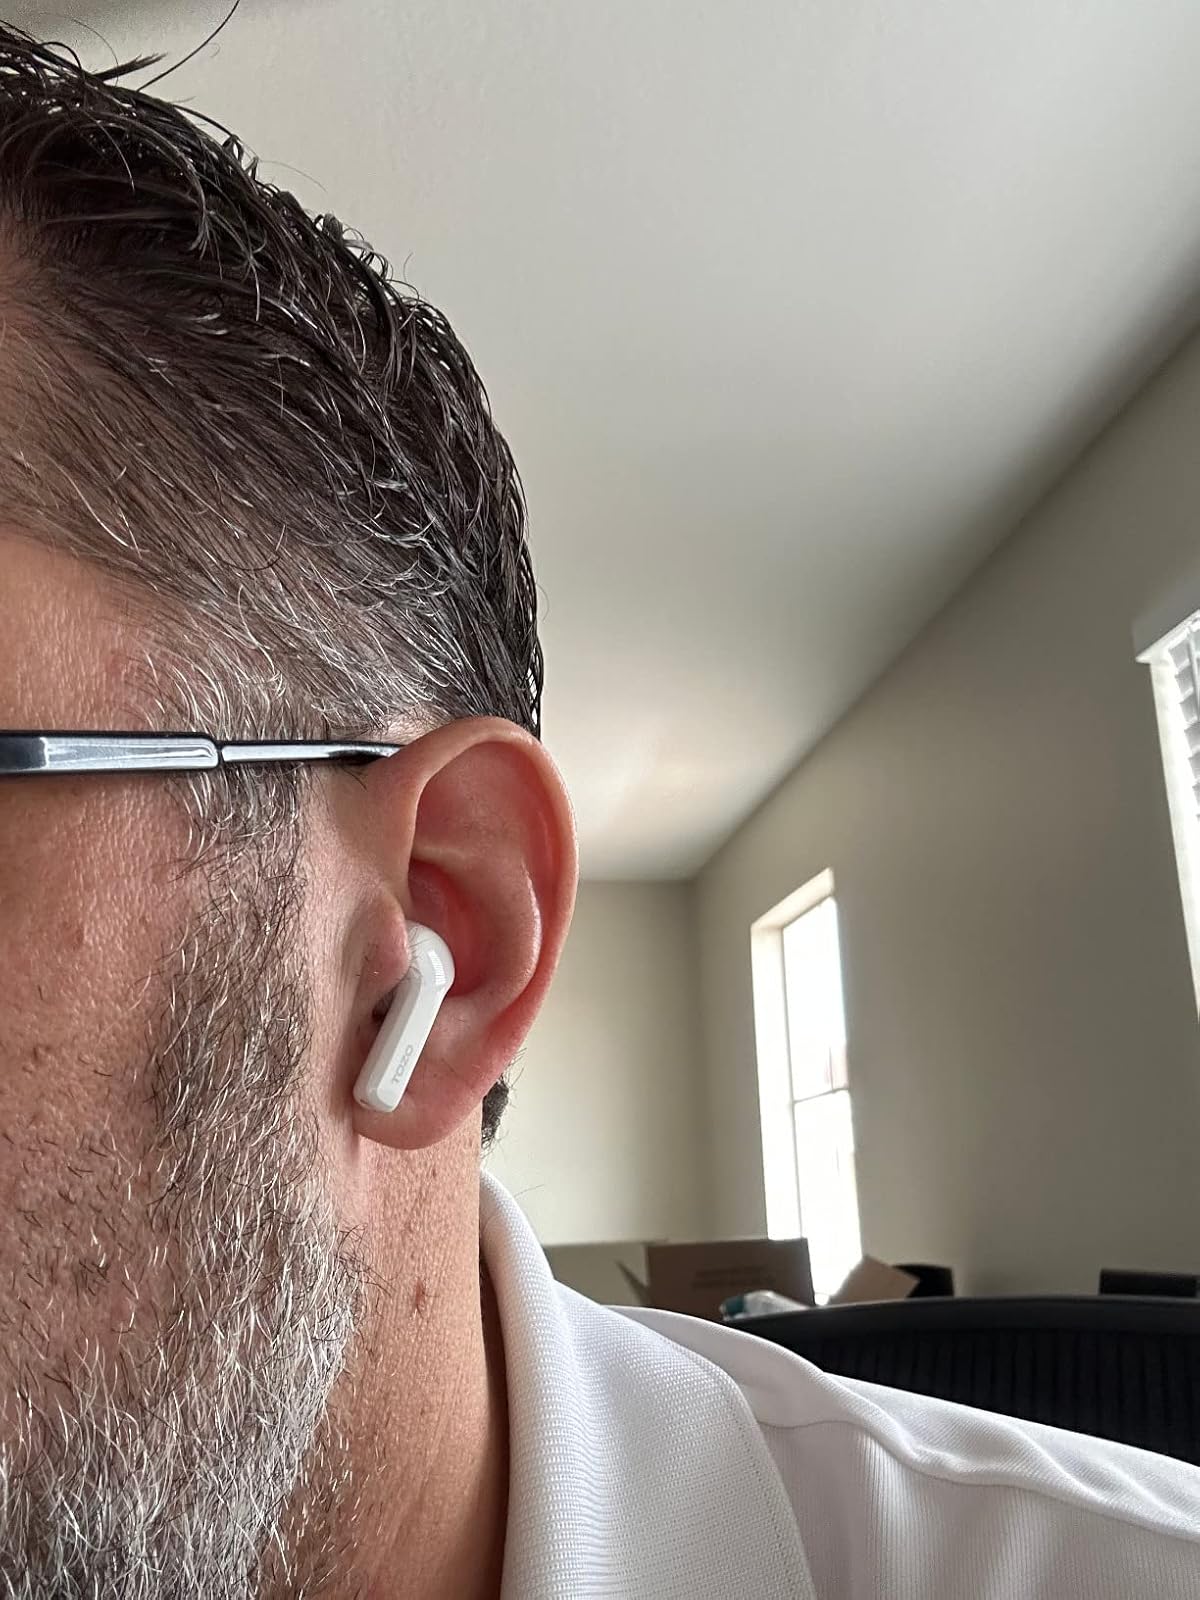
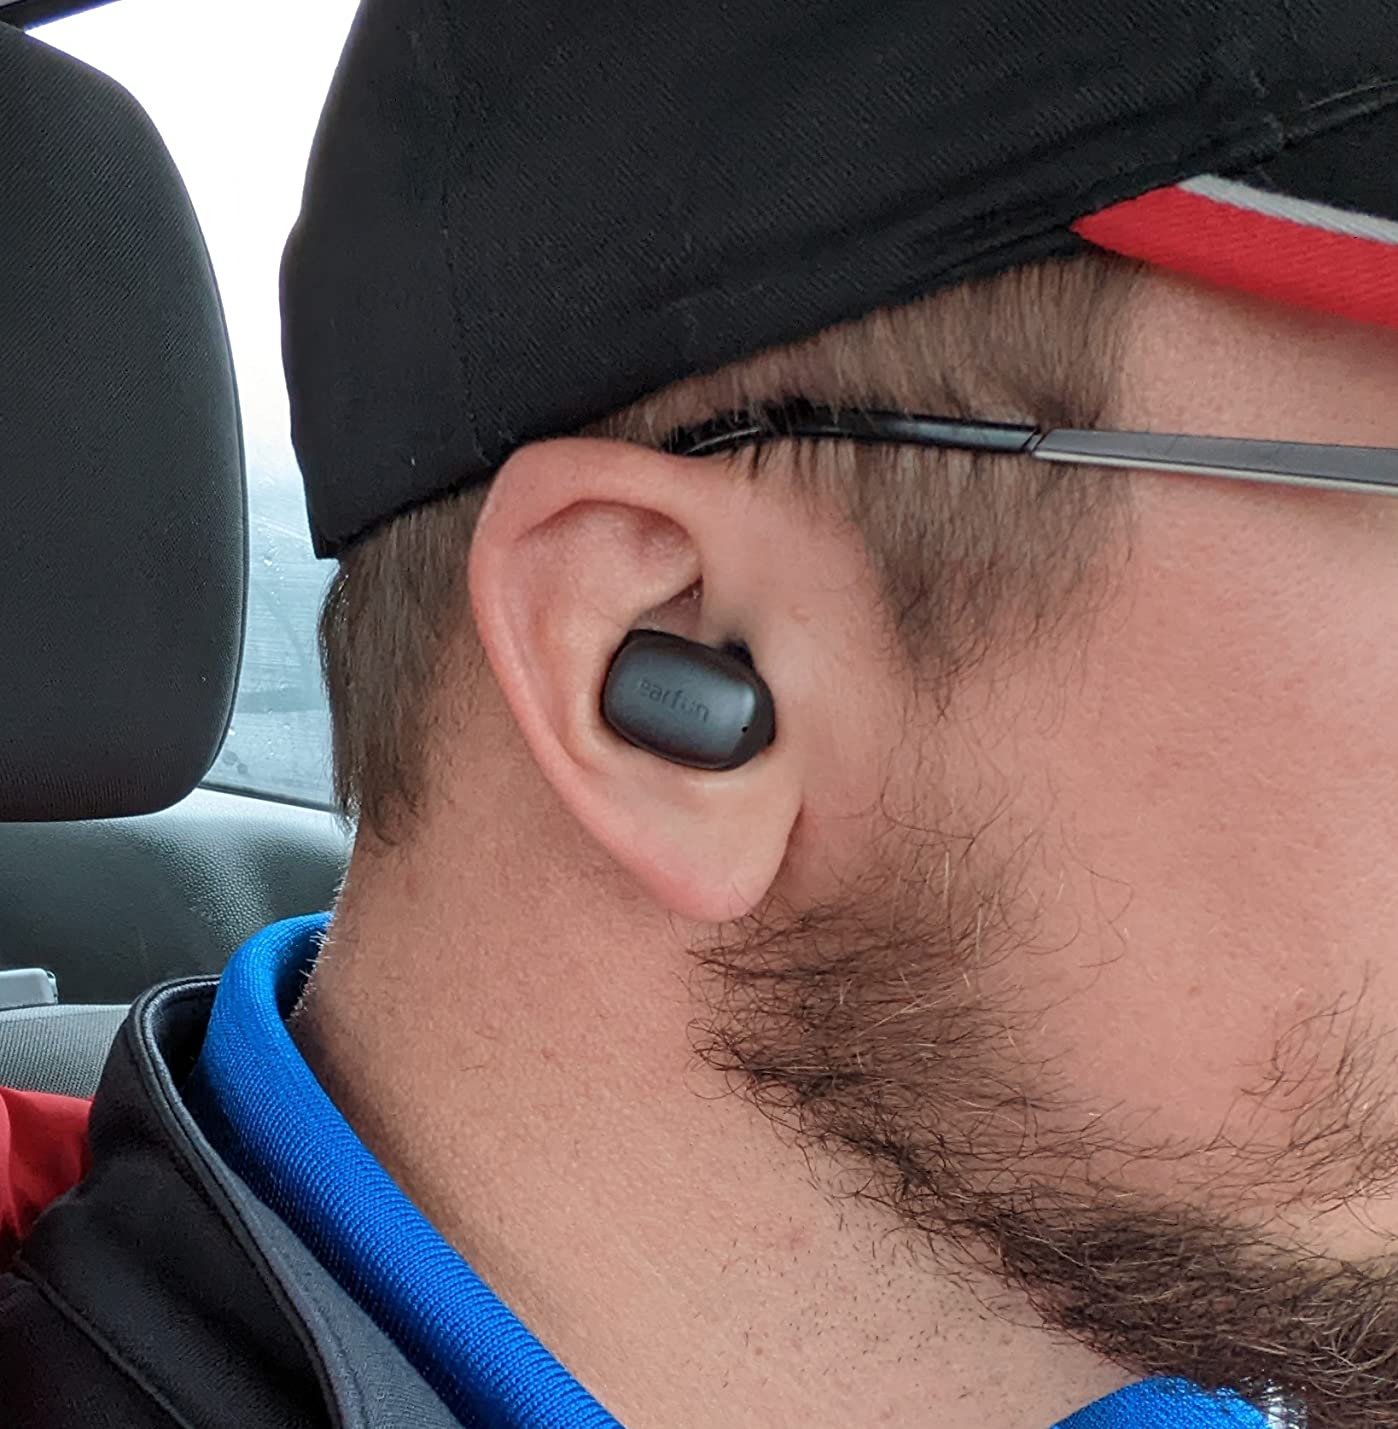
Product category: earbuds
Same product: no